Arrondissement of Saint-Pierre, Martinique

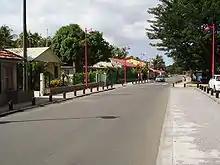
Le Carbet, Saint-Pierre

The arrondissement of Saint-Pierre is an arrondissement in the French overseas region of Martinique. It has eight communes. Its population is 22,352 (2021), and its area is .